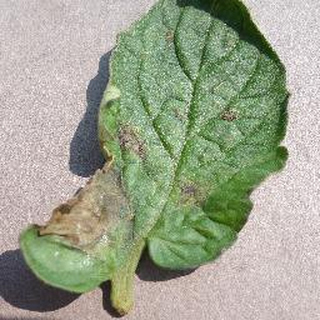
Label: tomato_late_blight